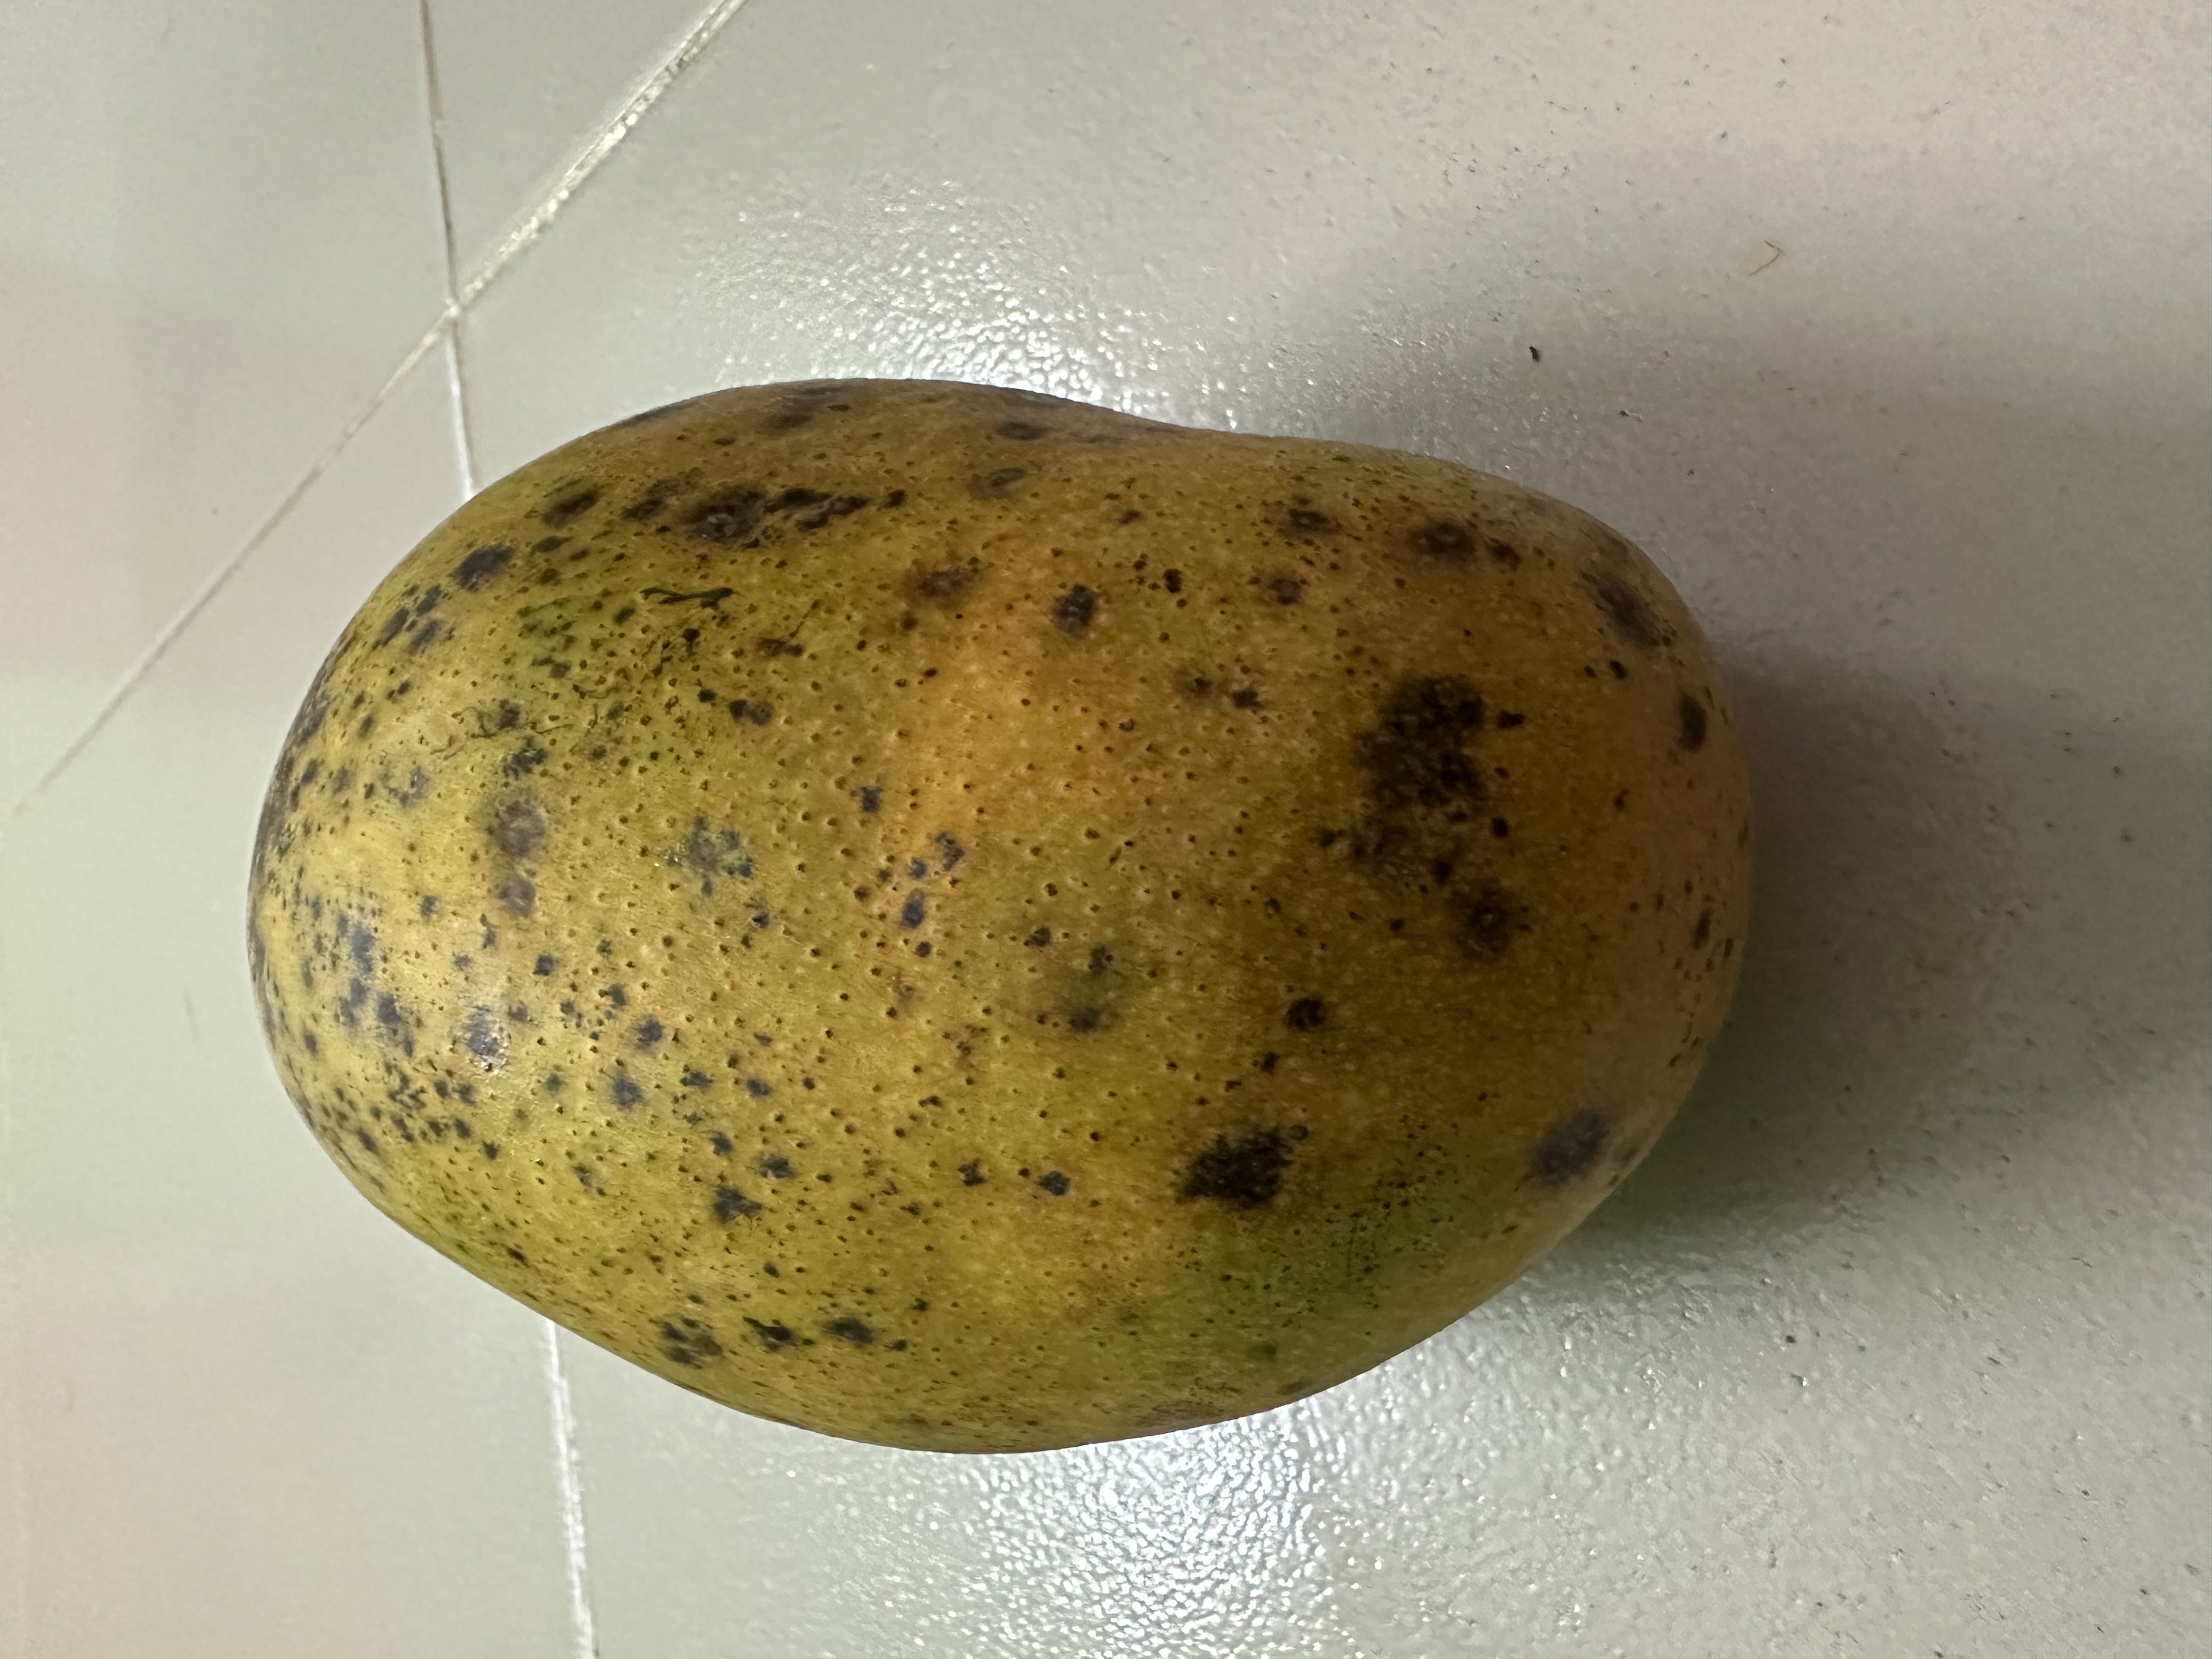
Mango variety: Mollika